A1 (Croatia)

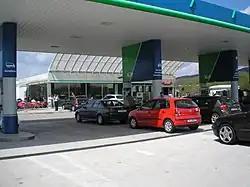
Janjče rest area

As of September 2010, there are 26 rest areas operating along the A1 motorway, and additional rest areas are planned along the existing sections of the route and those sections under construction. Legislation provides for four types of rest areas designated as types A through D—A-type rest areas comprise a full range of amenities including a filling station, a restaurant and a hotel or a motel; B-type rest areas have no lodging; C-type rest areas are very common and include a filling station and a café, but no restaurants or accommodation; D-type rest areas offer parking spaces only, possibly some picnicking tables and benches and restrooms. Even though the rest areas found along the A1 motorway generally follow this ranking system, there are considerable variations as some of them offer extra services. The most notable example is Krka rest area—even though it has no filling station, there is, for instance, a restaurant available. The filling stations regularly have small convenience stores and some of them offer LPG fuel. EuroTest, an international association of 18 European automobile clubs spearheaded by German automobile club ADAC, surveyed three of the A1 motorway rest areas in 2009: Krka, Lički Osik and Modruš (in case of the latter, both eastbound and westbound). All of the rest areas were rated as very good, especially in terms of facilities offered.